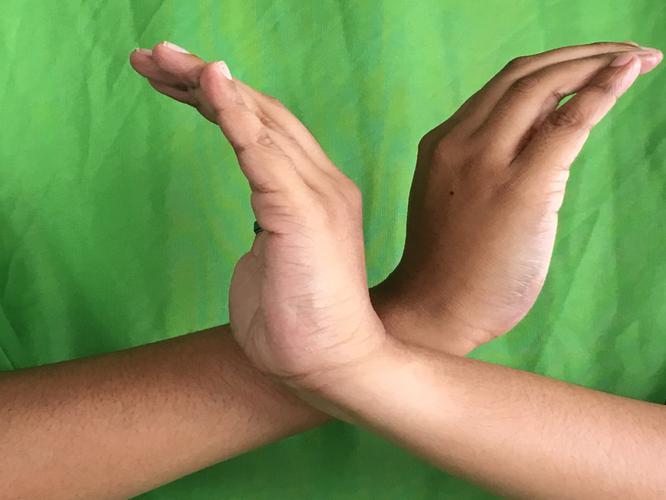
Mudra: Nagabandha
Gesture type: double_hand